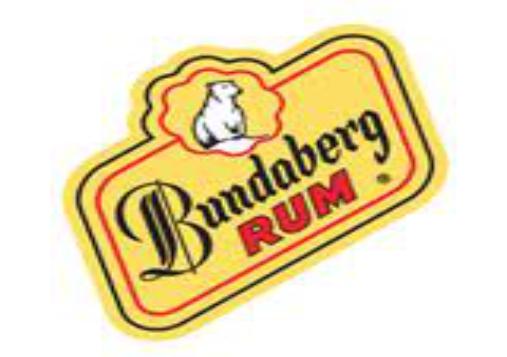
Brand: Bundaberg
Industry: Food